Lamborghini Miura

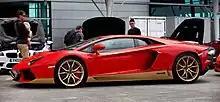
2017 Lamborghini Aventador LP700-4 Miura Homage

This one-off example of the Miura was displayed at the 1981 Geneva Motor Show alongside other new Lamborghini models (Jalpa and LM002) shortly after new company CEO, Patrick Mimran, took over the factory although it was never factory authorized as a model.